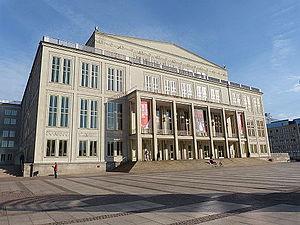
L'opéra de Leipzig est une salle d'opéra et de ballet située sur l'Augustusplatz à Leipzig en Allemagne. La troupe d'opéra de Leipzig a été fondée en 1693, ce qui en fait la troisième troupe par ancienneté en Europe, après la Fenice de Venise et l'opéra de Hambourg. Il est dirigé par Mᵐᵉ Franziska Severin. Son directeur artistique est M. Ulf Schirmer, également chef d'orchestre de l'opéra. Le directeur du ballet est M. Mario Schröder. Le bâtiment actuel, sur l'Augustusplatz, a été inauguré le 8 octobre 1960, après que l'ancien eut été détruit par un bombardement le 3 décembre 1943. Il a une capacité d'accueillir 1 423 spectateurs.